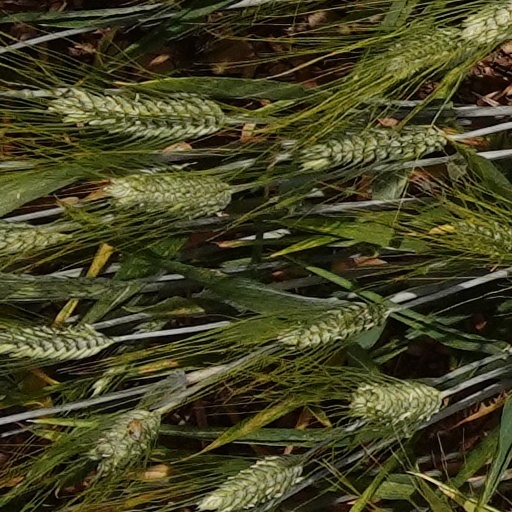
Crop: wheat